Walisinghe Harischandra

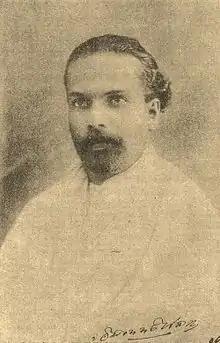
Walisinghe Harischandra

Brahmachari Walisinghe Harischandra (Sinhala:බ්‍රහ්මචාරී වලිසිංහ හරිශ්චන්ද්‍ර; 9 July 1876 – 13 September 1913 ) was a social reformer, historian, author and revivalist of Sri Lankan Buddhism. He was a follower of Anagarika Dharmapala, who gave leadership to the Buddhist revivalist movement, after the lead given by Colonel Henry Steel Olcott. Walisinghe Harischandra is also regarded as the saviour of the citadel of Buddhism in Sri Lanka, Anuradhapura.